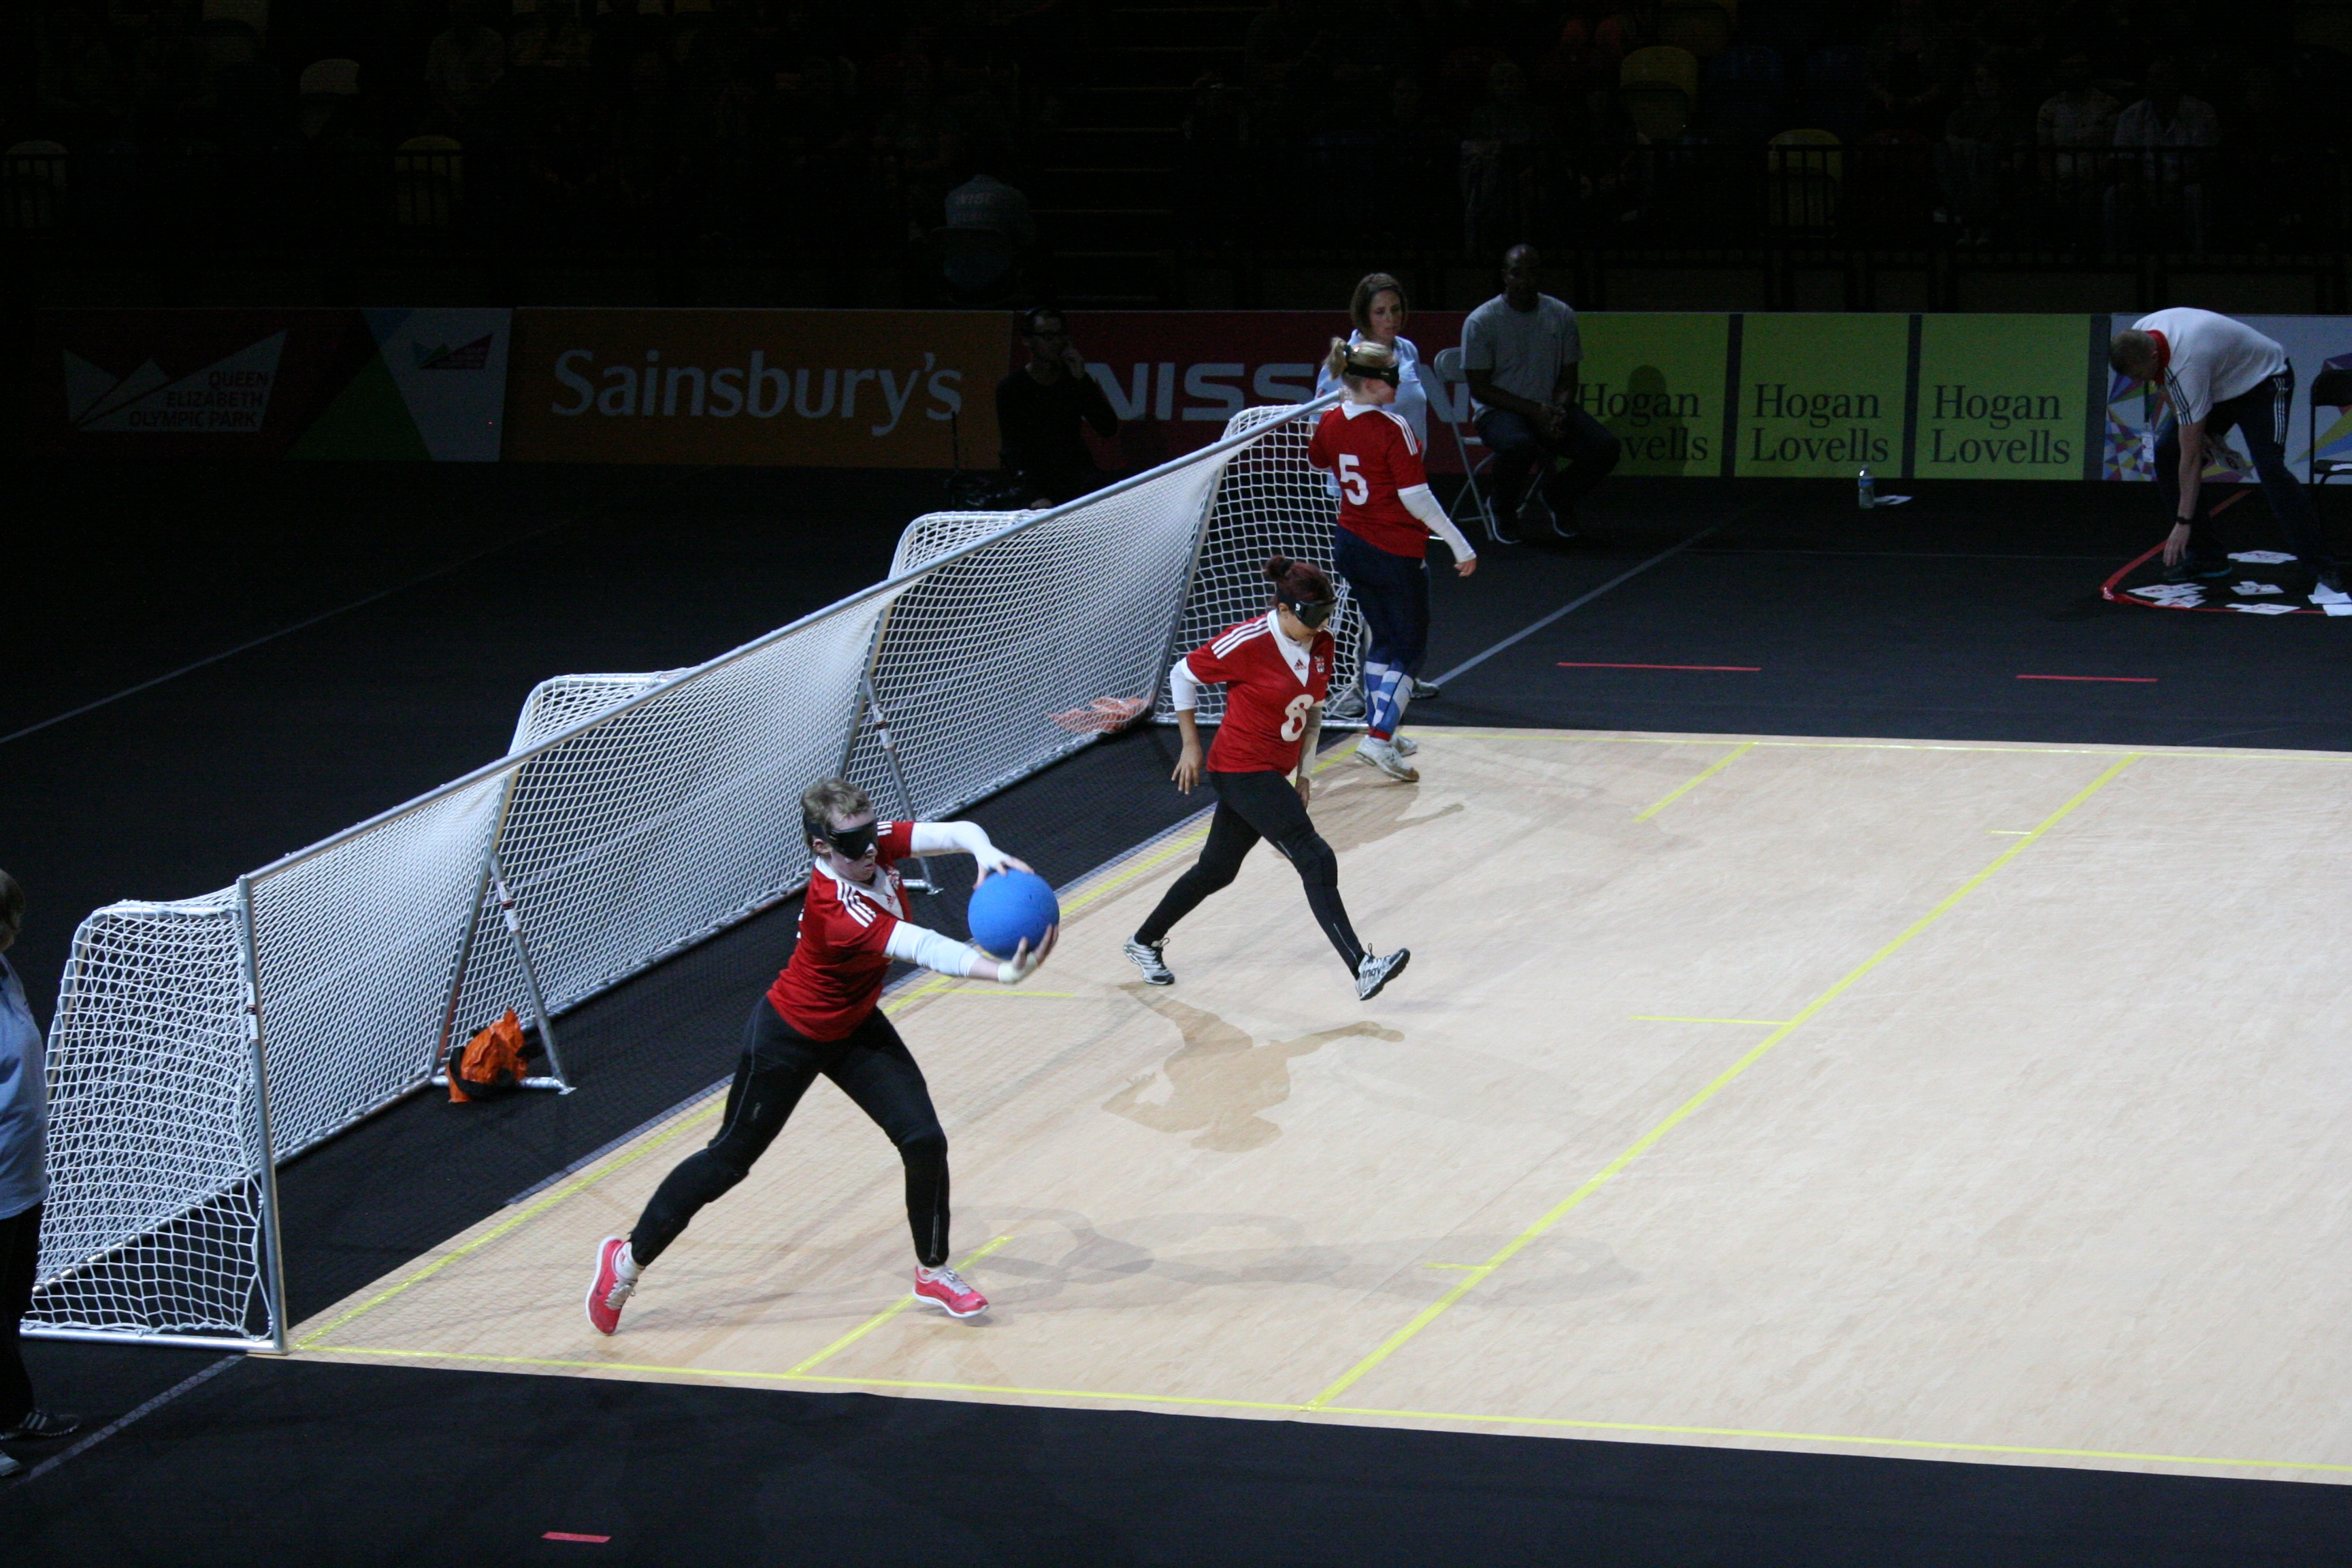
sport, blind, sports, paralympics, goalball, basketball moves